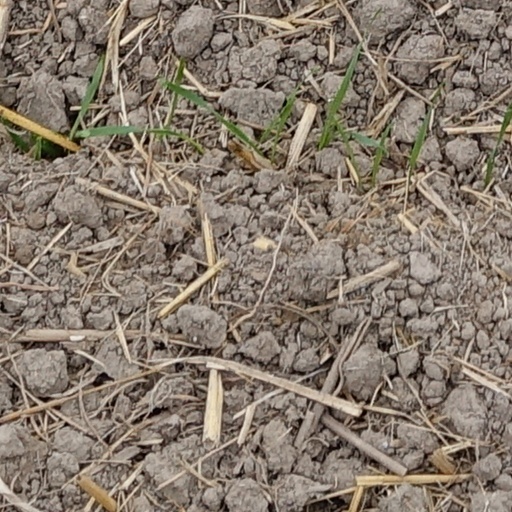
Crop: wheat